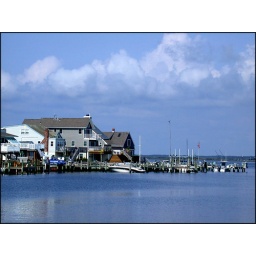
This is the same view across the street from the house - only this time: by day.